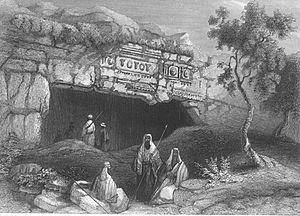
L’Adiabène est une région de l'Assyrie en Mésopotamie située entre le Grand Zab et le Petit Zab, deux affluents du Tigre. Elle est située autour de la ville d'Arbèles.
Le Tombeau des Rois est un ensemble de tombes juives monumentales taillées dans le roc datant de la période du Second Temple. Le site est situé rue Saladin à Jérusalem, à 820 m au nord des murs de la vieille ville, près de la porte de Damas. Le site appartient au Domaine national français en Terre sainte depuis la fin du XIXᵉ siècle.
Monobaze est le nom d'une dynastie qui régna sur l'Adiabène au Iᵉʳ siècle. Elle débute vers l'an 15 et se termine peut-être en 71 mais des descendants d'un roi Izatès d'Adiabène sont donnés comme régnant à Édesse jusqu'en 167. Elle est surtout connue parce que ses souverains se sont convertis au judaïsme, se faisant construire des palais en Judée et en Galilée. À Jérusalem, ils possédaient au moins deux palais, ainsi qu'un tombeau qui semble avoir été très célèbre dans la littérature des premiers siècles.
Izatès II ou Izatès bar Monobaze était un roi d'Adiabène, un royaume théoriquement vassal du Royaume d'Arménie, mais en fait très fortement autonome. C'était aussi un prosélyte du judaïsme. Selon Flavius Josèphe, Izatès II était l'un des fils de la reine Hélène et de Monobaze Iᵉʳ. Le Talmud précise que la reine Hélène d'Adiabène avait sept fils.